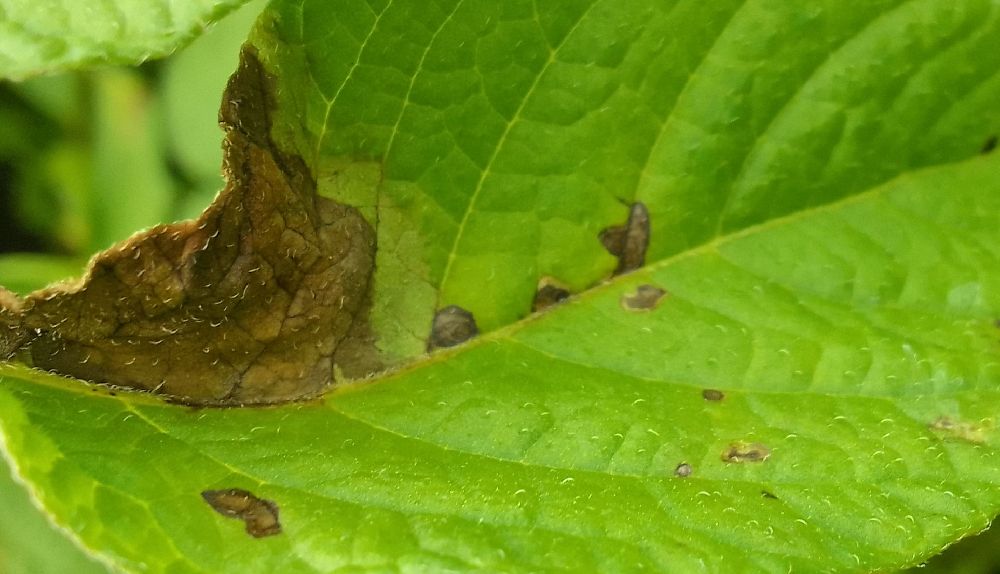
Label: Late blight